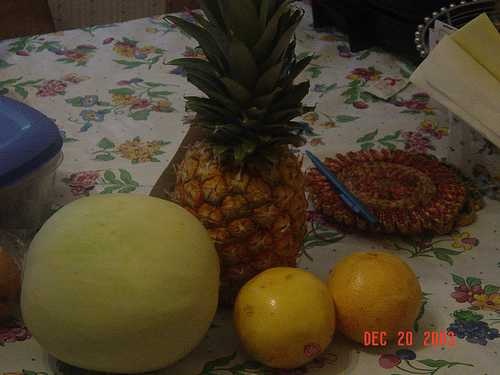
Label: Pineapple